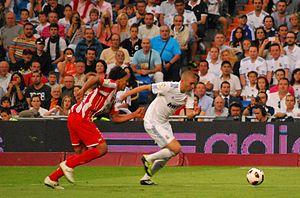
Karim Benzema dribblant Marcelo Silva lors d'un match entre le Real Madrid et l'UD Almería.